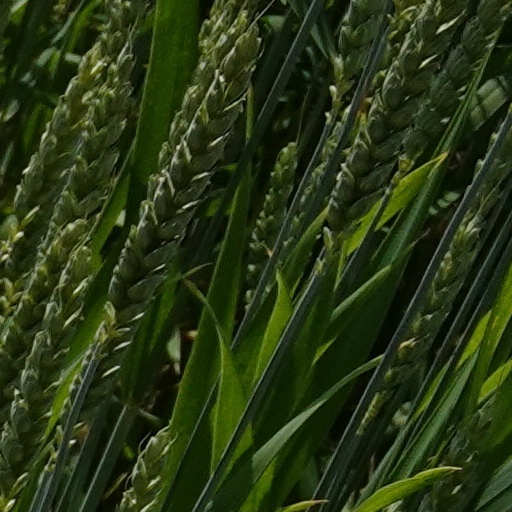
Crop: wheat